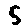
Label: 5